Artemis program

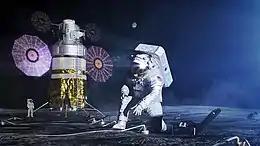
An artist's rendition of an Artemis astronaut wearing the xEMU spacesuit and xPLS life support backpack during an EVA on the Moon

In late October 2020, NASA and European Space Agency (ESA) finalized an agreement to collaborate in the Gateway program. ESA will provide a habitat module in partnership with JAXA (I-HAB) and a refueling module (ESPRIT). In return, Europe will have three flight opportunities to launch crew aboard the Orion crew capsule, for which they will provide the service module.